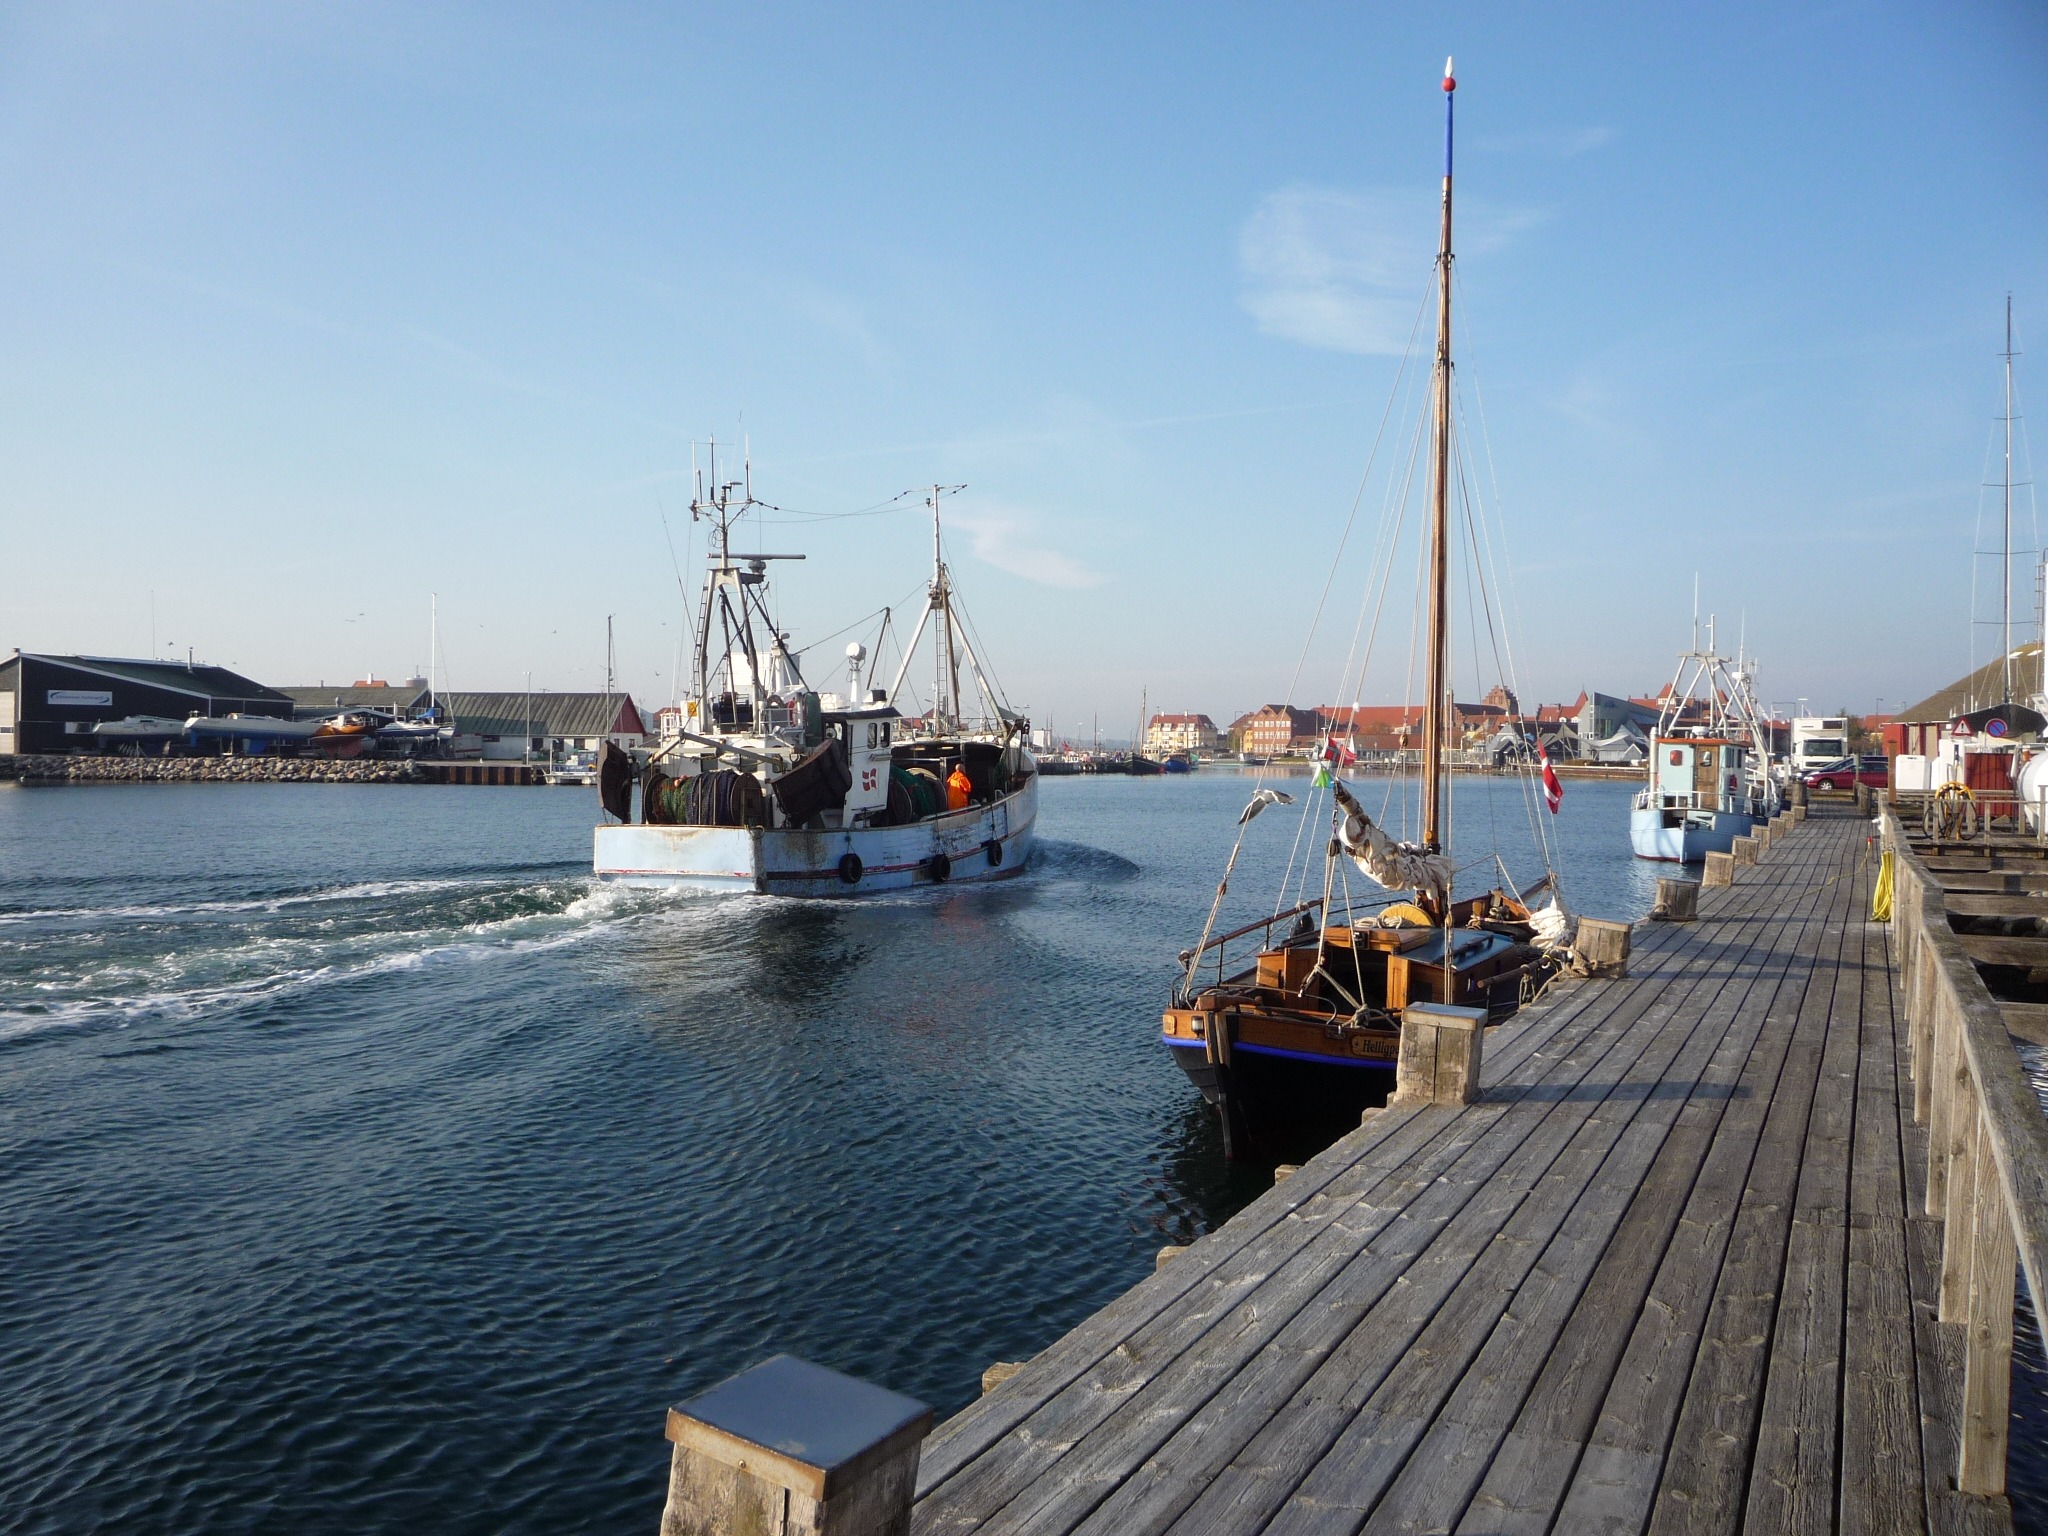
sea, coast, water, dock, sky, white, boat, ship, boot, fishing, harbor, blue, marina, port, fishing boat, ferry, north, boating, picturesque, denmark, channel, scandinavia, baltic sea, fishing vessel, dogger, water transportation